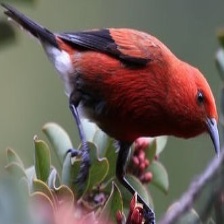
Species: APAPANE
Scientific name: HIMATIONE SANGUINEA